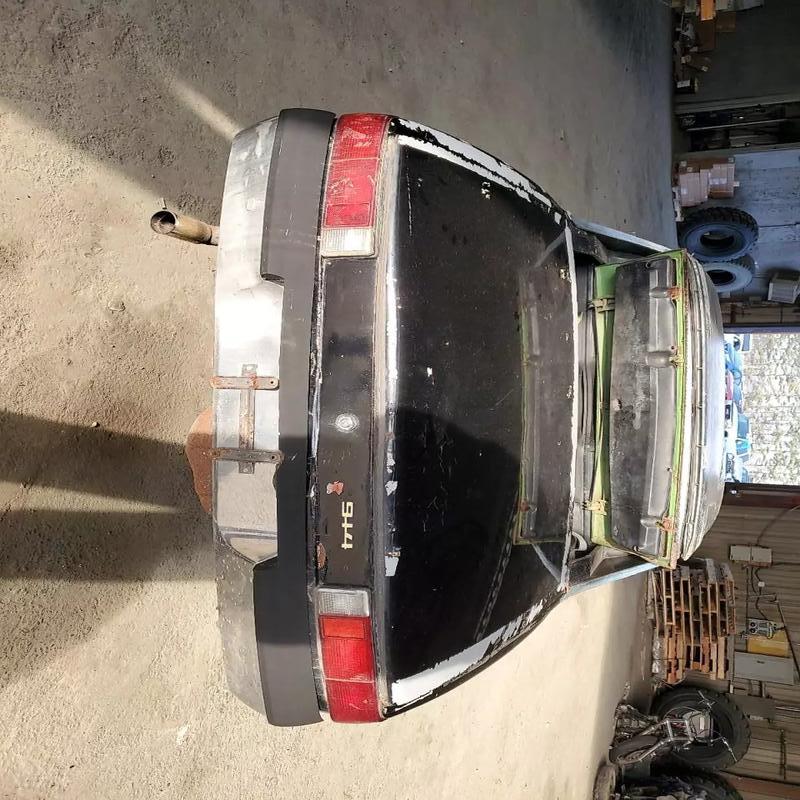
Aucun dommage détecté.
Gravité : aucun